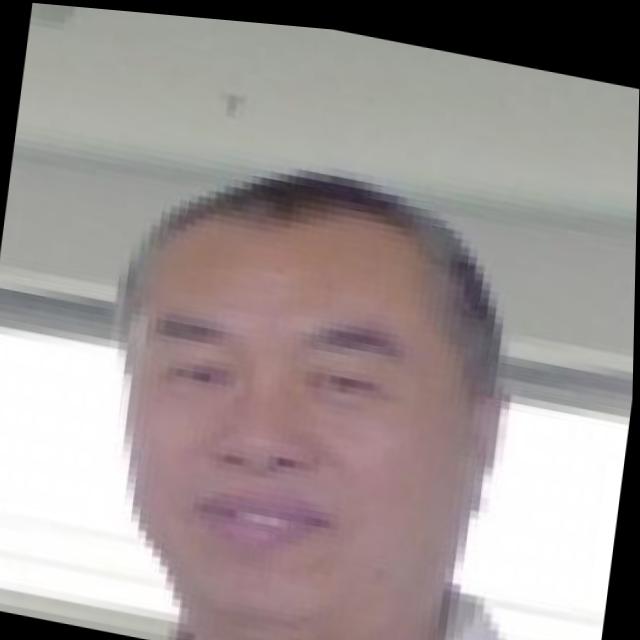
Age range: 45-64